Robert Benson (actor)

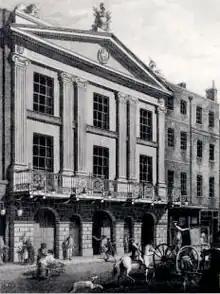
Drury Lane Theatre.

Robert Benson (1765–1796) was an English stage actor of the eighteenth century. The son of two actors, he made his first London appearance at the Theatre Royal, Haymarket in 1778 as a child actor playing the Duke of York in "Richard III" and acted occasionally at the Theatre Royal, Drury Lane over the following years. After an absence of some time, he returned to Drury Lane in November 1786 having now graduated to adult roles. He became a reliable member of the company known for his character roles as comic eccentrics and smooth young gentleman. For the summer of 1791 he took over the management of Richmond Theatre with James Thompson and William Macready. He also acted at Haymarket during the summers and authored an operatic farce "Britain's Glory" which premiered there in 1795. In 1783 he married the actress Susanna Satchell (1758–1814), the sister of Elizabeth Satchell.